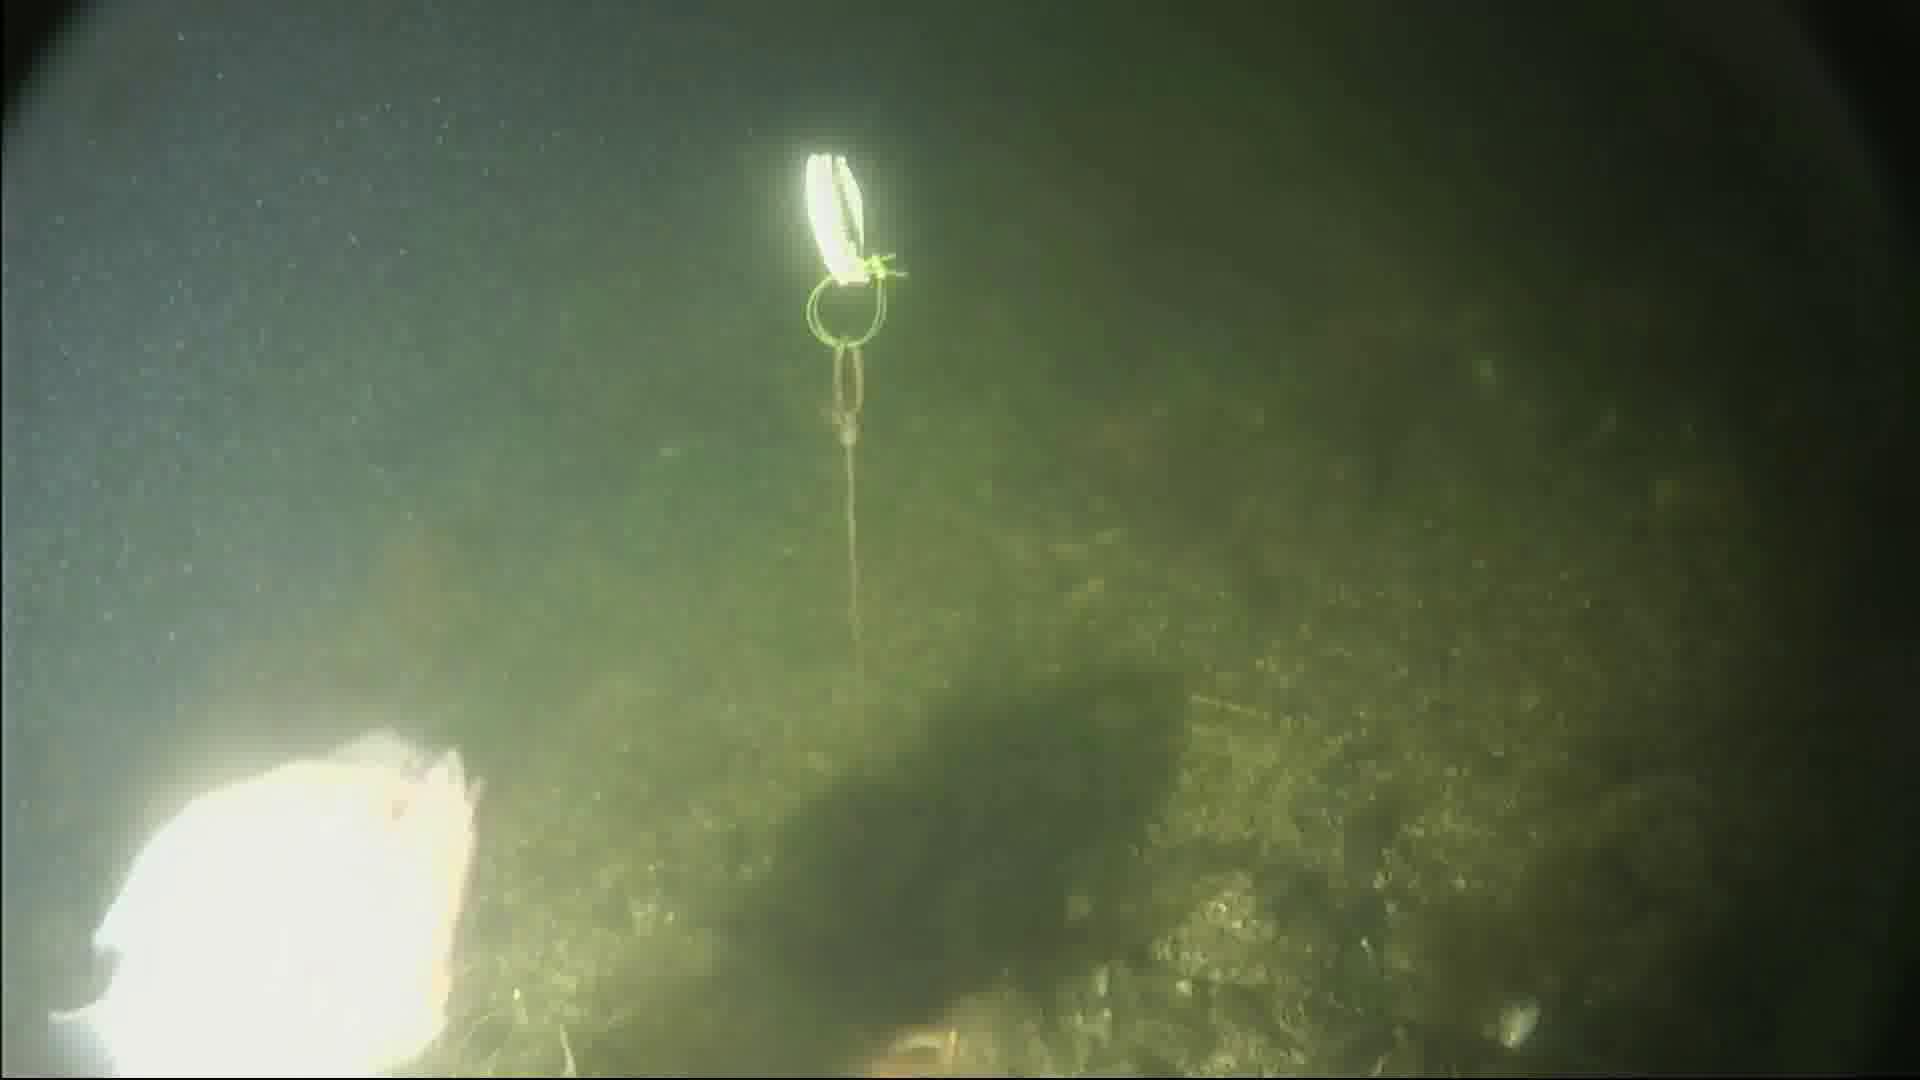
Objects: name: fish
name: starfish